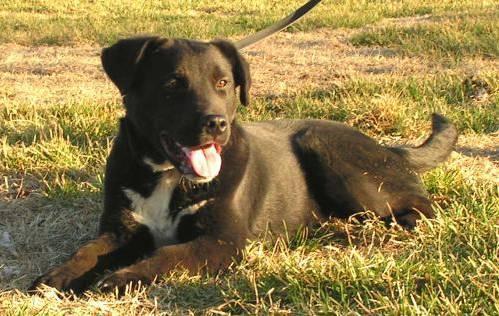
dog